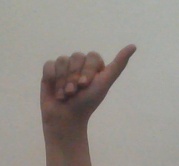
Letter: dhad